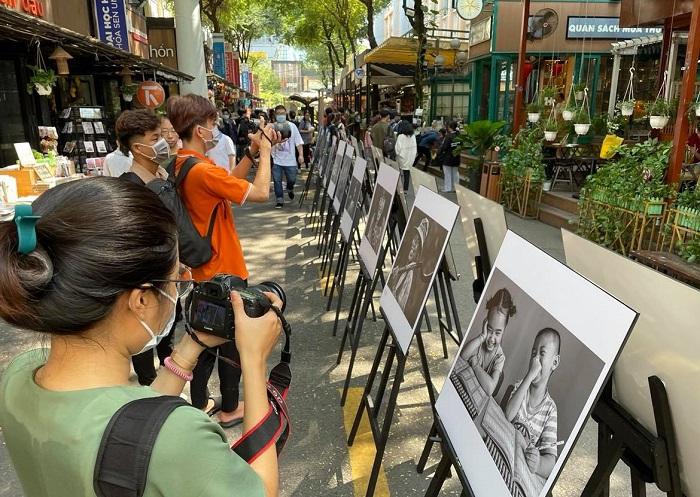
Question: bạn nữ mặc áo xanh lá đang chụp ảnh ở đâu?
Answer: khu trưng bày những bức ảnh